Animal welfare in Egypt

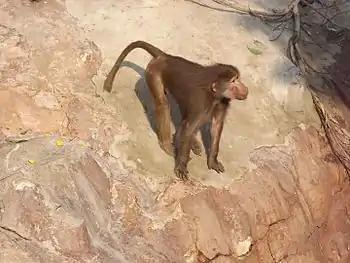
A hamadryas baboon at Alexandria Zoo.

Alexandria Zoo was the subject of attention in February 2015 when two men entered Alexandria Zoo and beat up hamadryas baboons with sticks as dozens of zoo goers watched and laughed. The two men spent a considerable amount of time in the monkey enclosure and no security at the zoo intervened. Eventually, the men left the scene un-apprehended and without suffering any consequences.